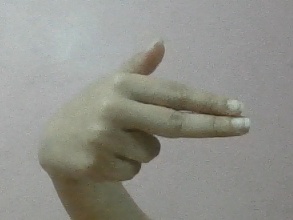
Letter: ghain